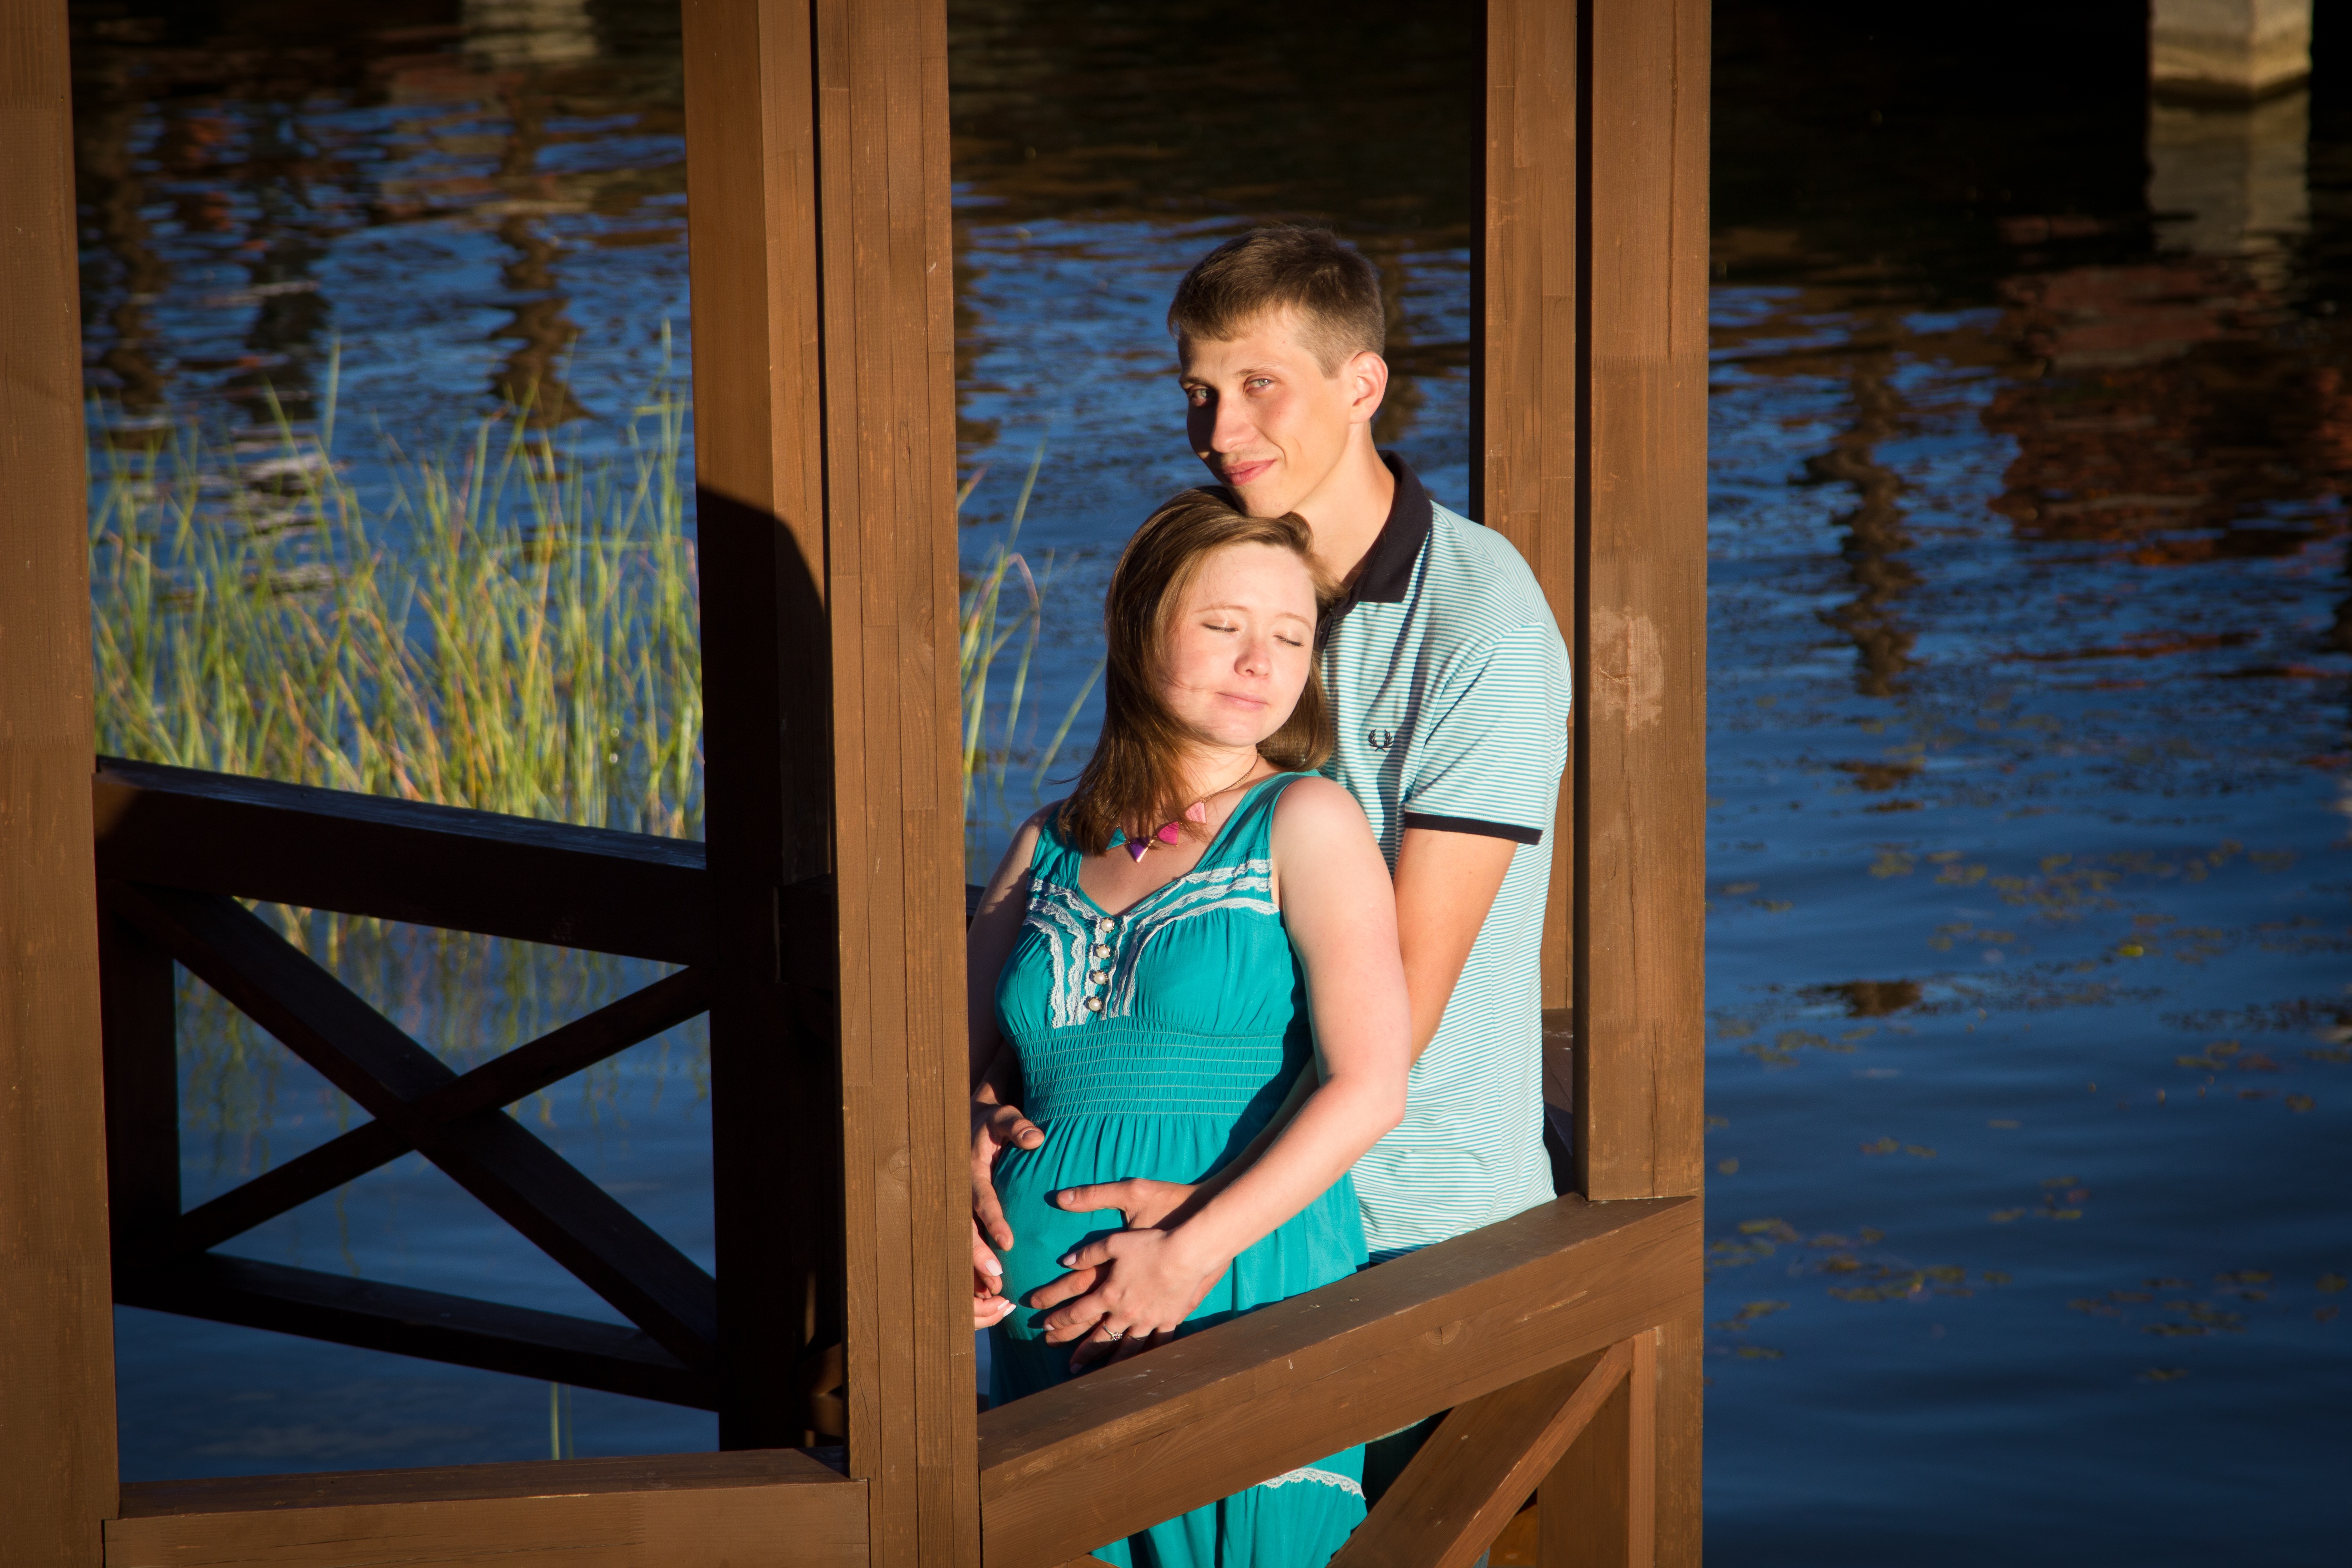
beach, nature, sunset, photography, pier, river, summer, pond, portrait, calm, gazebo, blue, silence, outdoors, ceremony, photograph, pregnant, photo shoot, in the gazebo, portrait photography